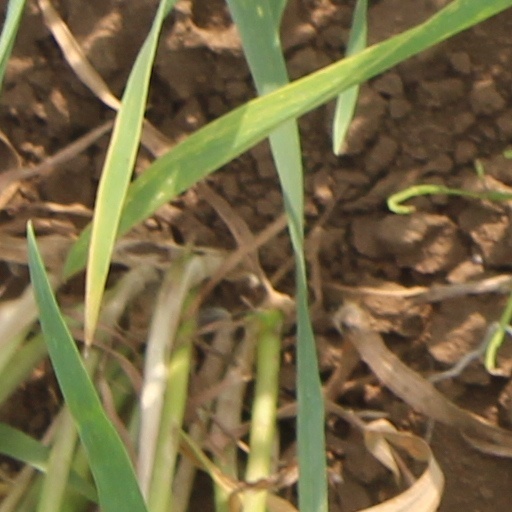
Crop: wheat